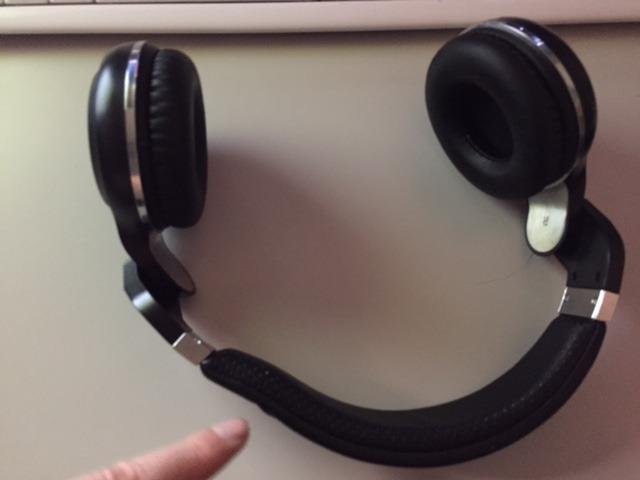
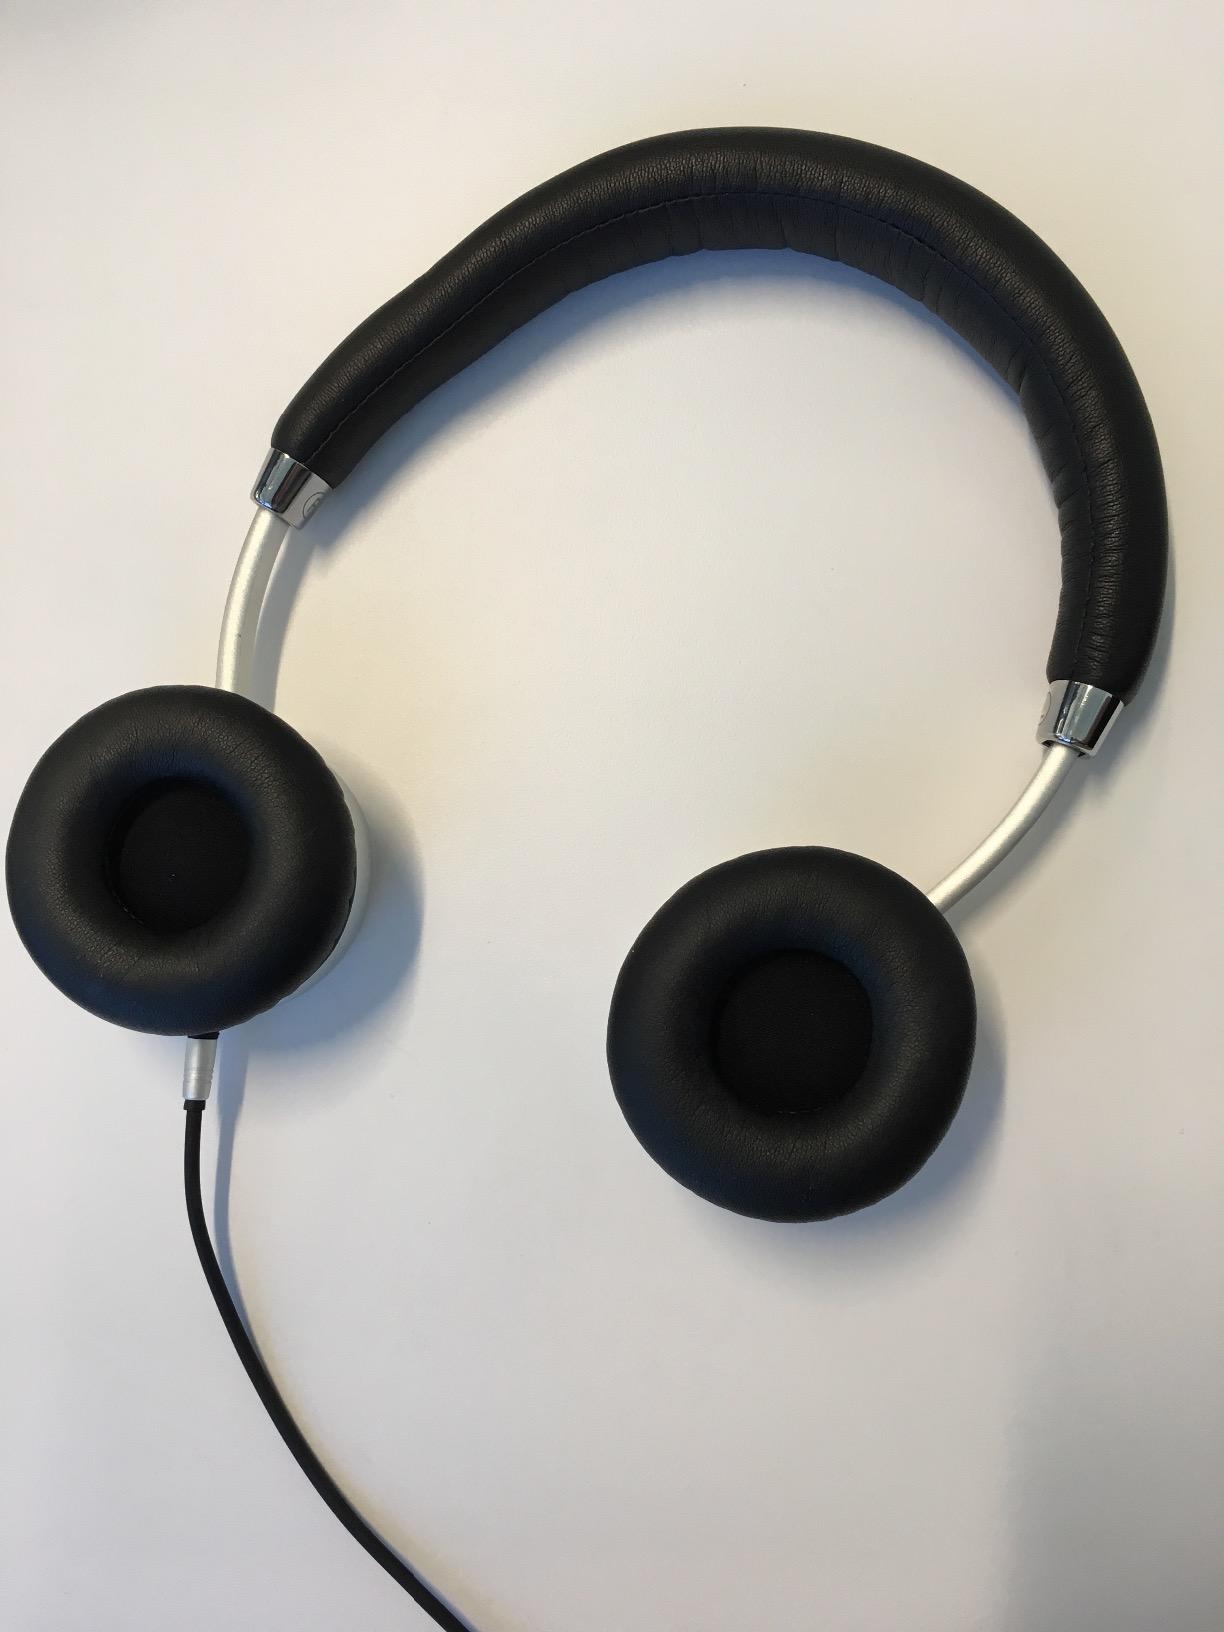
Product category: headphones
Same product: no